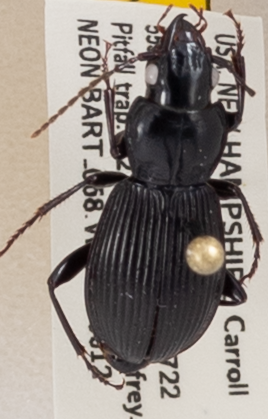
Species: Pterostichus coracinus
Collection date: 2019-06-12
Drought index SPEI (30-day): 0.534
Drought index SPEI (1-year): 1.28
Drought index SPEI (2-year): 1.01